220 BC

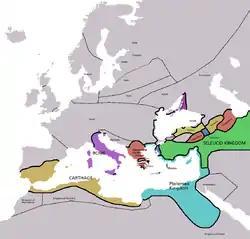
220 BC.

Year 220 BC was a year of the pre-Julian Roman calendar. At the time it was known as the Year of the Consulship of Laevinus/Catulus and Scaevola/Philo (or, less frequently, year 534 "Ab urbe condita"). The denomination 220 BC for this year has been used since the early medieval period, when the Anno Domini calendar era became the prevalent method in Europe for naming years.